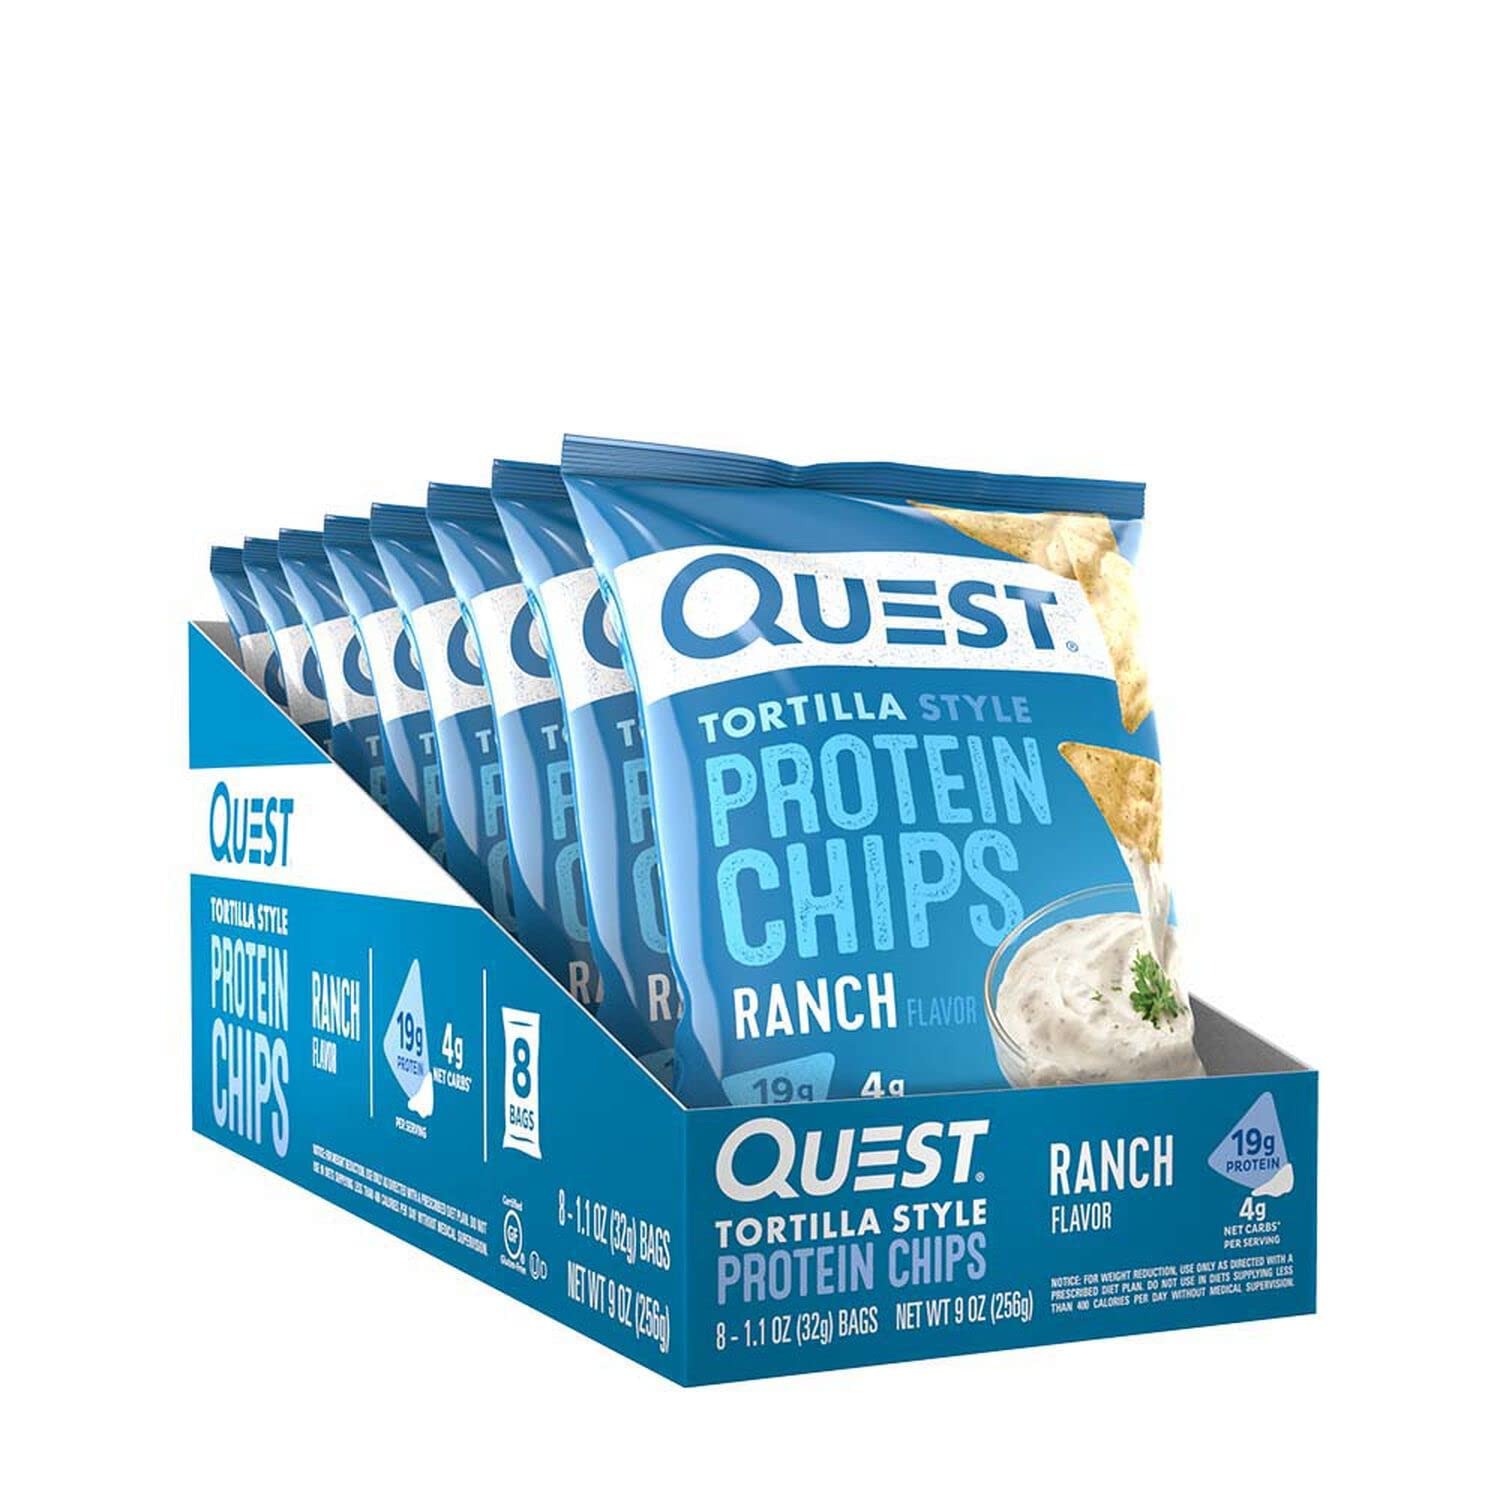
Item Name: Quest Nutrition Tortilla Style Protein Chips, Ranch, Low Carb, Gluten Free, Baked, 1.1 Ounce (Pack of 8)
Bullet Point 1: Want a rich, zesty tortilla chip you can enjoy anytime? Lucky you! We made Quest Ranch Tortilla Style Protein Chips to feed your flavor cravings.
Bullet Point 2: Directions: For weight reduction, use only as directed with a prescribed diet plan. Do not use in diets supplying less than 400 calories per day without medical supervision.
Bullet Point 3: Gluten Free
Bullet Point 4: 19 grams of Protein, 0 Sugar, 1g Fiber, 8 Servings
Value: 9.0
Unit: Ounce

Price: 20.355